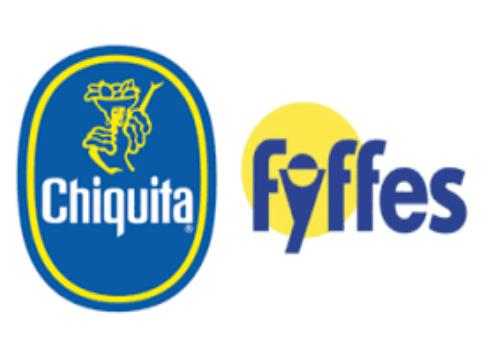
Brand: Chiquita
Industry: Clothes